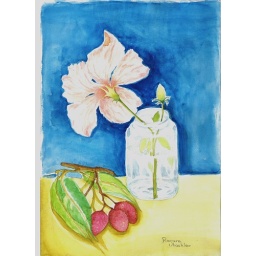
My first glass in water colour on paper